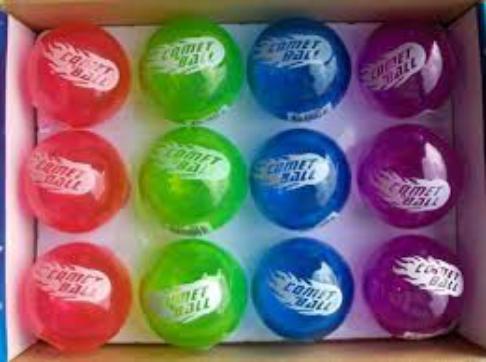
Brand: comet balls
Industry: Leisure